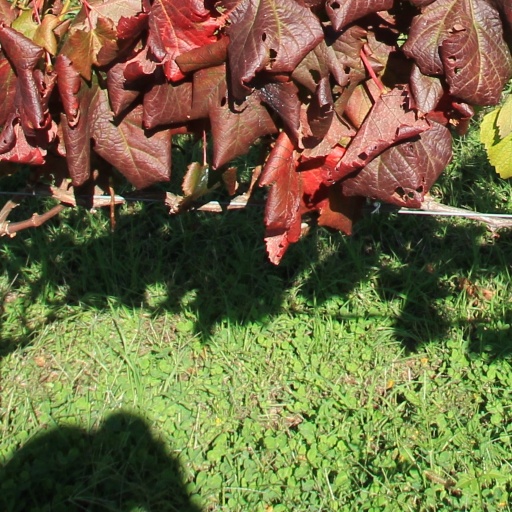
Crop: grape